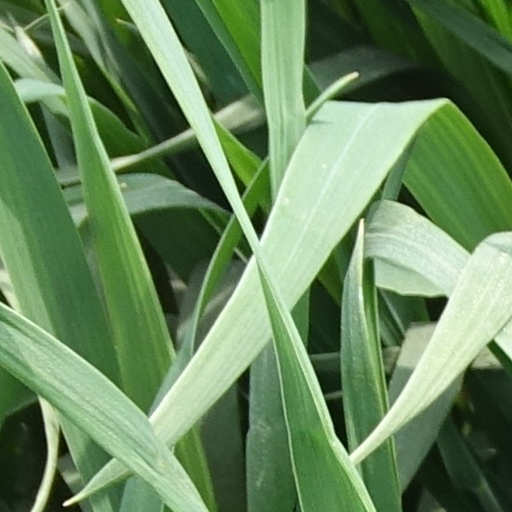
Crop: wheat